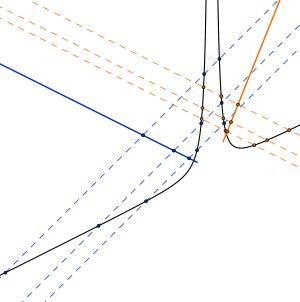
En géométrie algébrique, le théorème de Newton sur les diamètres est une propriété, remarquée par Isaac Newton en 1706 dans son Enumeratio linearum tertii ordinis, sur les courbes algébriques et les faisceaux de droites parallèles : si l'on mène dans le plan d'une courbe algébrique plane une série de transversales parallèles à une droite fixe et si l'on prend, sur chacune de ces transversales, l'isobarycentre des points d'intersection avec la courbe, tous ces centres seront sur une même droite.